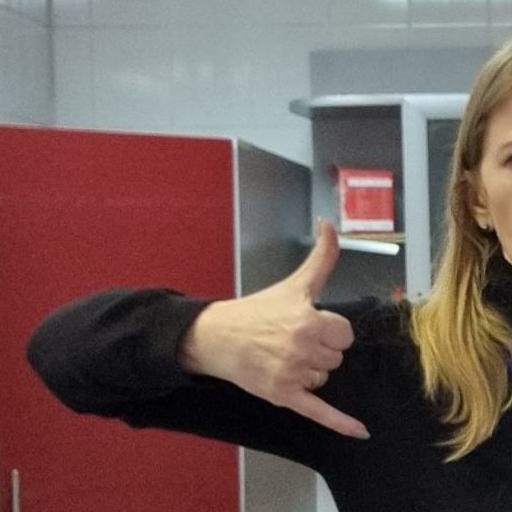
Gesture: call